Kamares Aqueduct

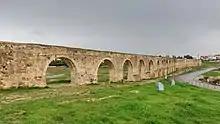
Larnaca, Cyprus, aqueduct known as Kamares.

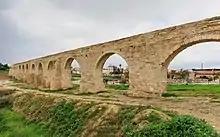
Detail of the aqueduct.

Kamares Aqueduct, also known as the Bekir Pasha Aqueduct, is an aqueduct near Larnaca, Cyprus. Located outside the city, near the old road to Limassol, it was built starting in 1747. Tassos Mikropoulos has described it as the most prominent water supply built in Cyprus.